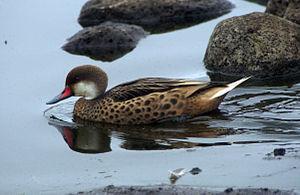
La province de Mendoza est une province de l'Argentine située à l'ouest du pays. Elle est limitrophe de la province de San Juan au nord, de San Luis à l'est, de La Pampa et Neuquén au sud et du Chili à l'ouest. Elle est typiquement une province andine. Avec les provinces de San Juan et de San Luis, la province de Mendoza fait partie de la région de Cuyo.
La province de La Pampa est une province du centre de l'Argentine. Elle est bordée à l'ouest par la province de Mendoza, au sud par le Río Colorado qui la sépare de la province de Río Negro, à l'est par celle de Buenos Aires et au nord par la province de San Luis et celle de Córdoba. Sa capitale est Santa Rosa.
Les Bañados ou marécages du río Atuel sont une vaste zone humide d'Argentine située le long du cours inférieur du río Atuel, en province de Mendoza et surtout sur le territoire de la province de La Pampa, dans les départements de Chical Co et de Chalileo.